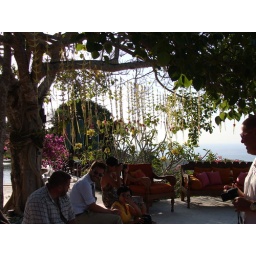
balinese flowers hung from the tree over the wedding site